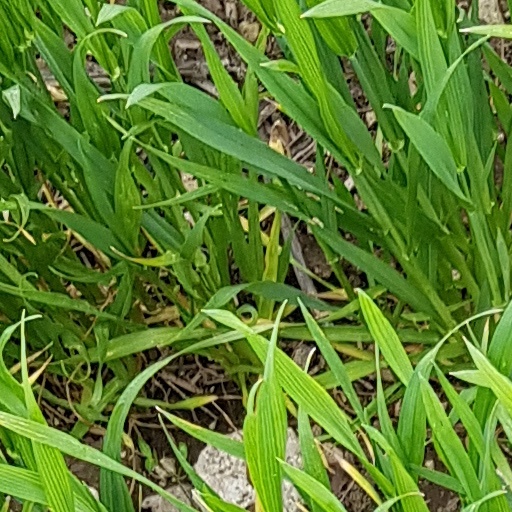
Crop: wheat